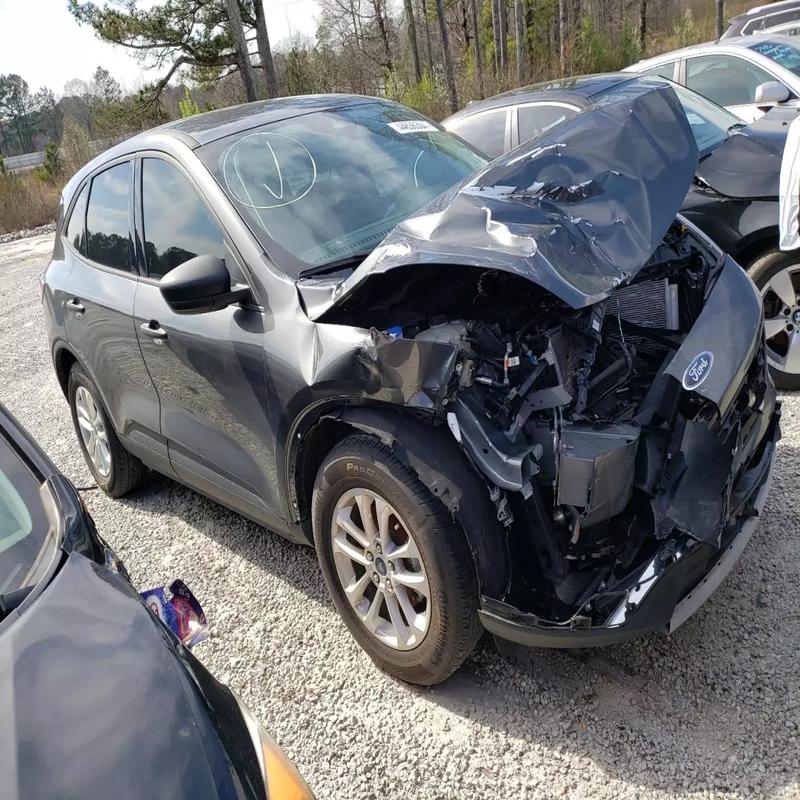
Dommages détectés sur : plaque d'immatriculation avant, pare-choc avant, feu avant droit, feu avant gauche, capot, aile avant droite, aile avant gauche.
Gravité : majeur